Toons Mag

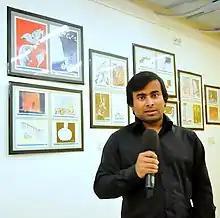
Arifur Rahman, Founder and Publisher of Toons Mag.

On 18 September 2007, "Alpin" was banned permanently and the editor of Alpin was suspended. Bangladeshi newspaper editors decided that they will never be published his cartoons in the future. In prison, Arifur Rahman wished that when he was freed, he would be able to start a magazine like "Alpin". On 20 March 2008, after six months and two days in prison for "hurting religious sentiments," he was freed but found himself unable to publish his work.